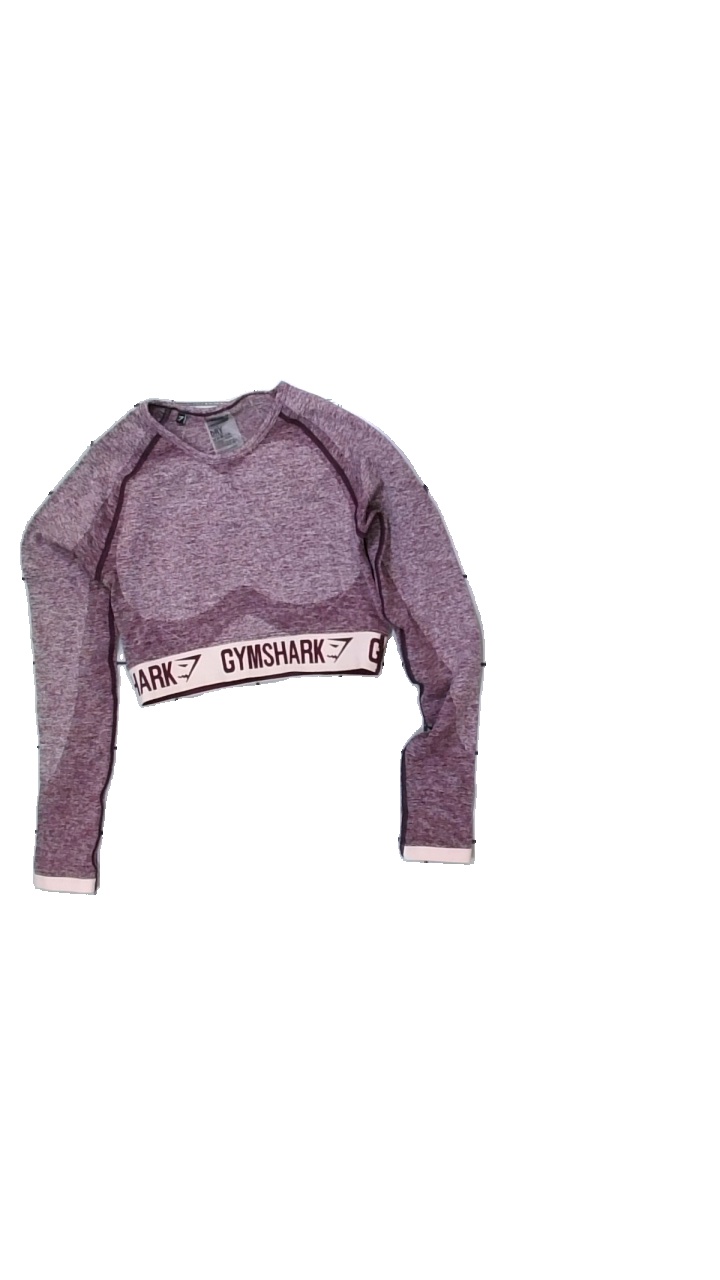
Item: Training Top (Ladies)
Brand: Gymshark
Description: långärmad träningströja, croppad, melerad och med logga runt midjan
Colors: Pink, Purple
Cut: Cropped
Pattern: Other
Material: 52% nylone 48% polyester
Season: All
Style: Sports
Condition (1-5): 5
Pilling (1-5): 5
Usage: Reuse
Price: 50-100